Trans-Mexican Volcanic Belt pine–oak forests

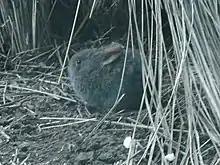
The Volcano rabbit inhabits the region

The Trans-Mexican Volcanic Belt pine–oak forests occupy an area of , extending from Jalisco state in the west to Veracruz in the east.